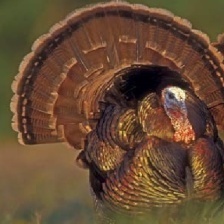
Species: WILD TURKEY
Scientific name: MELEAGRIS GALLOPAVO